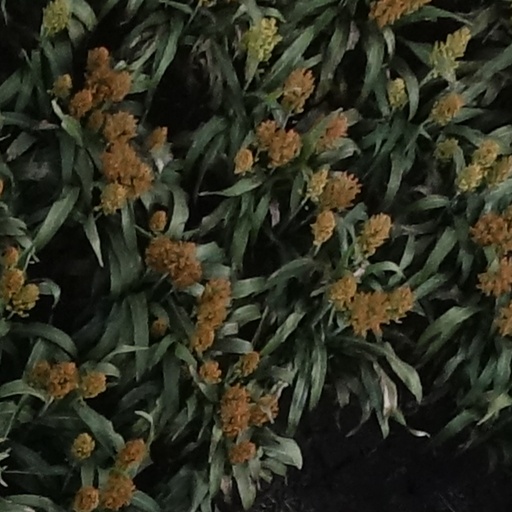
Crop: sorghum